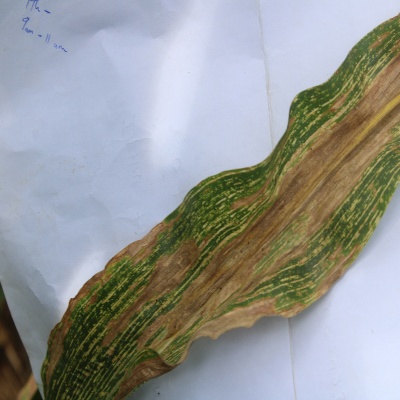
Crop: Maize
Condition: leaf blight